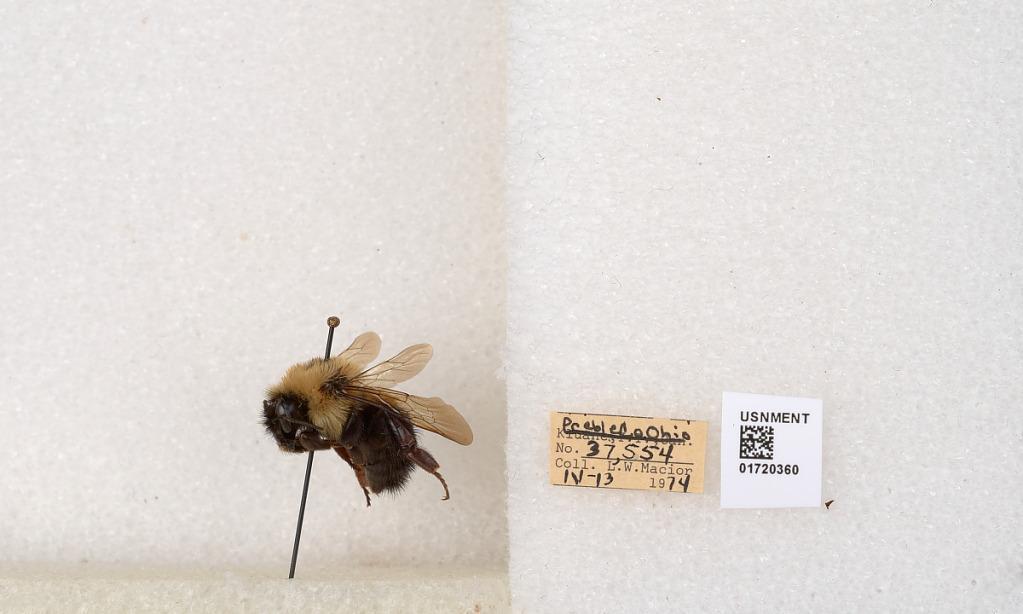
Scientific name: Bombus bimaculatus Cresson
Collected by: L. Macior
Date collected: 1974-4-13
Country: United States
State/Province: Ohio
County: Preble
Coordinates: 39.7416, -84.648